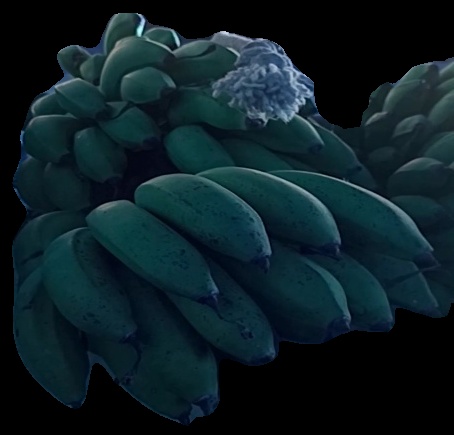
Variety: rasbale
Grade: grade2